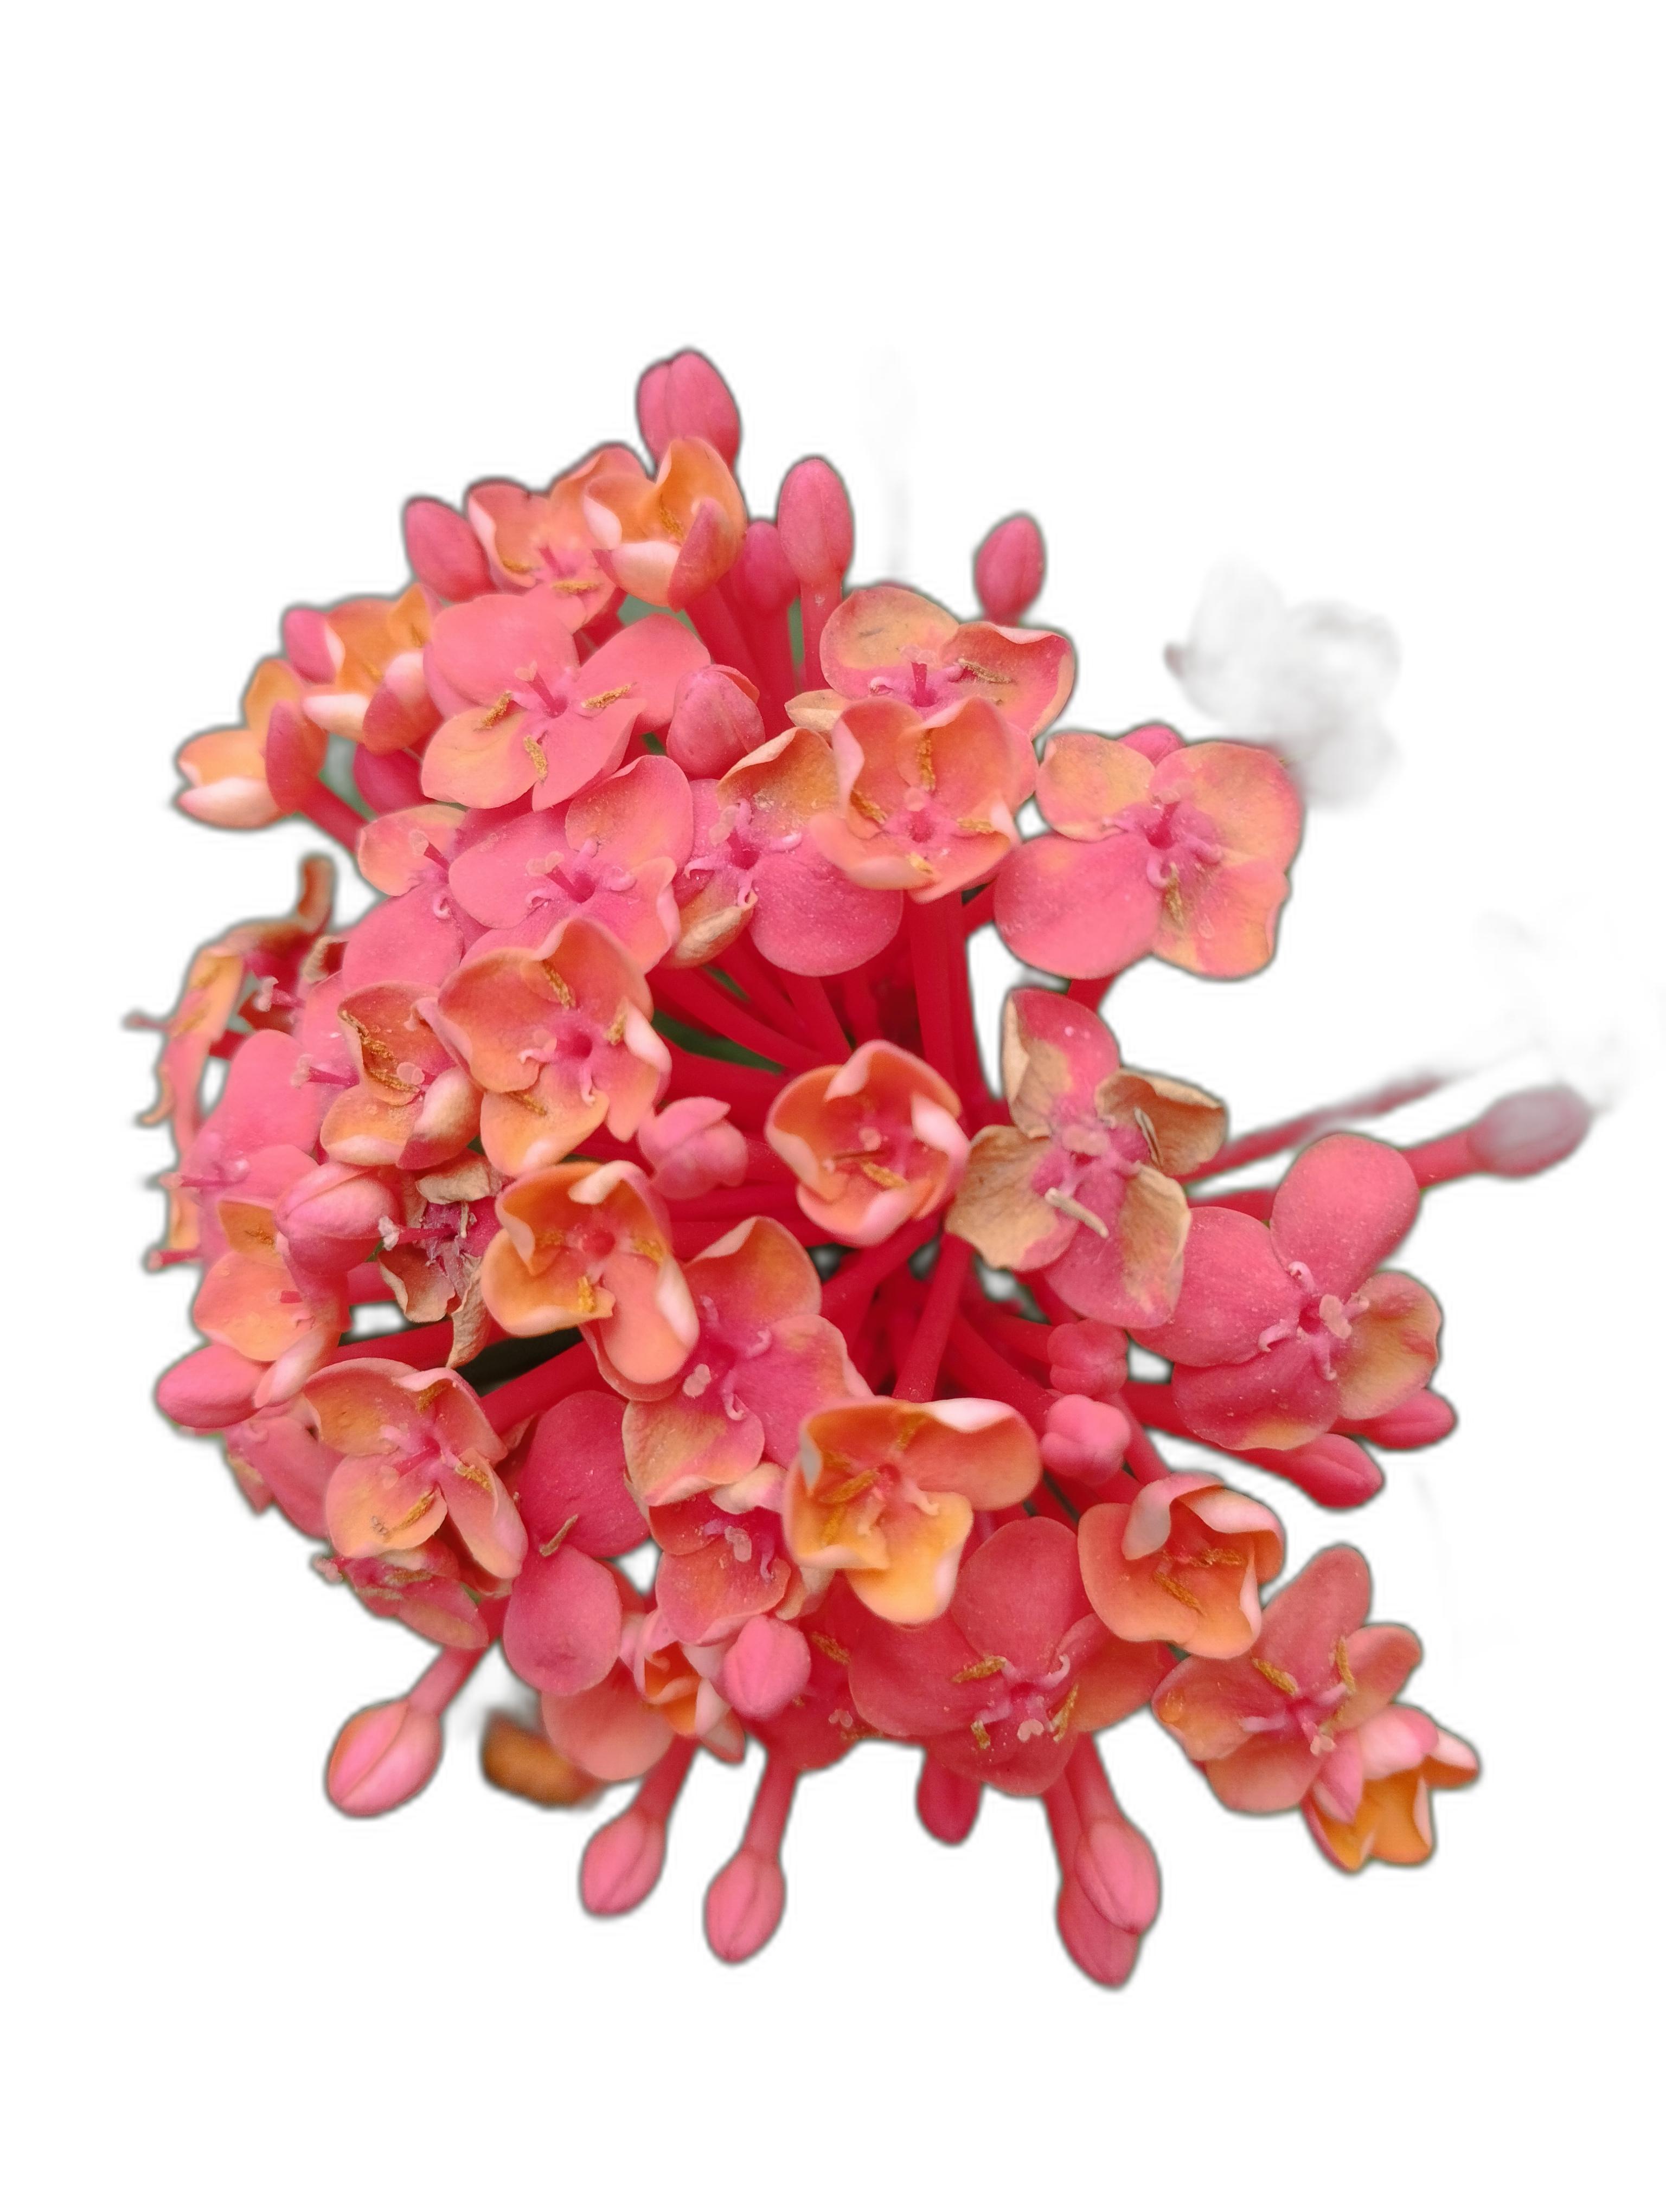
Label: Jungle geranium